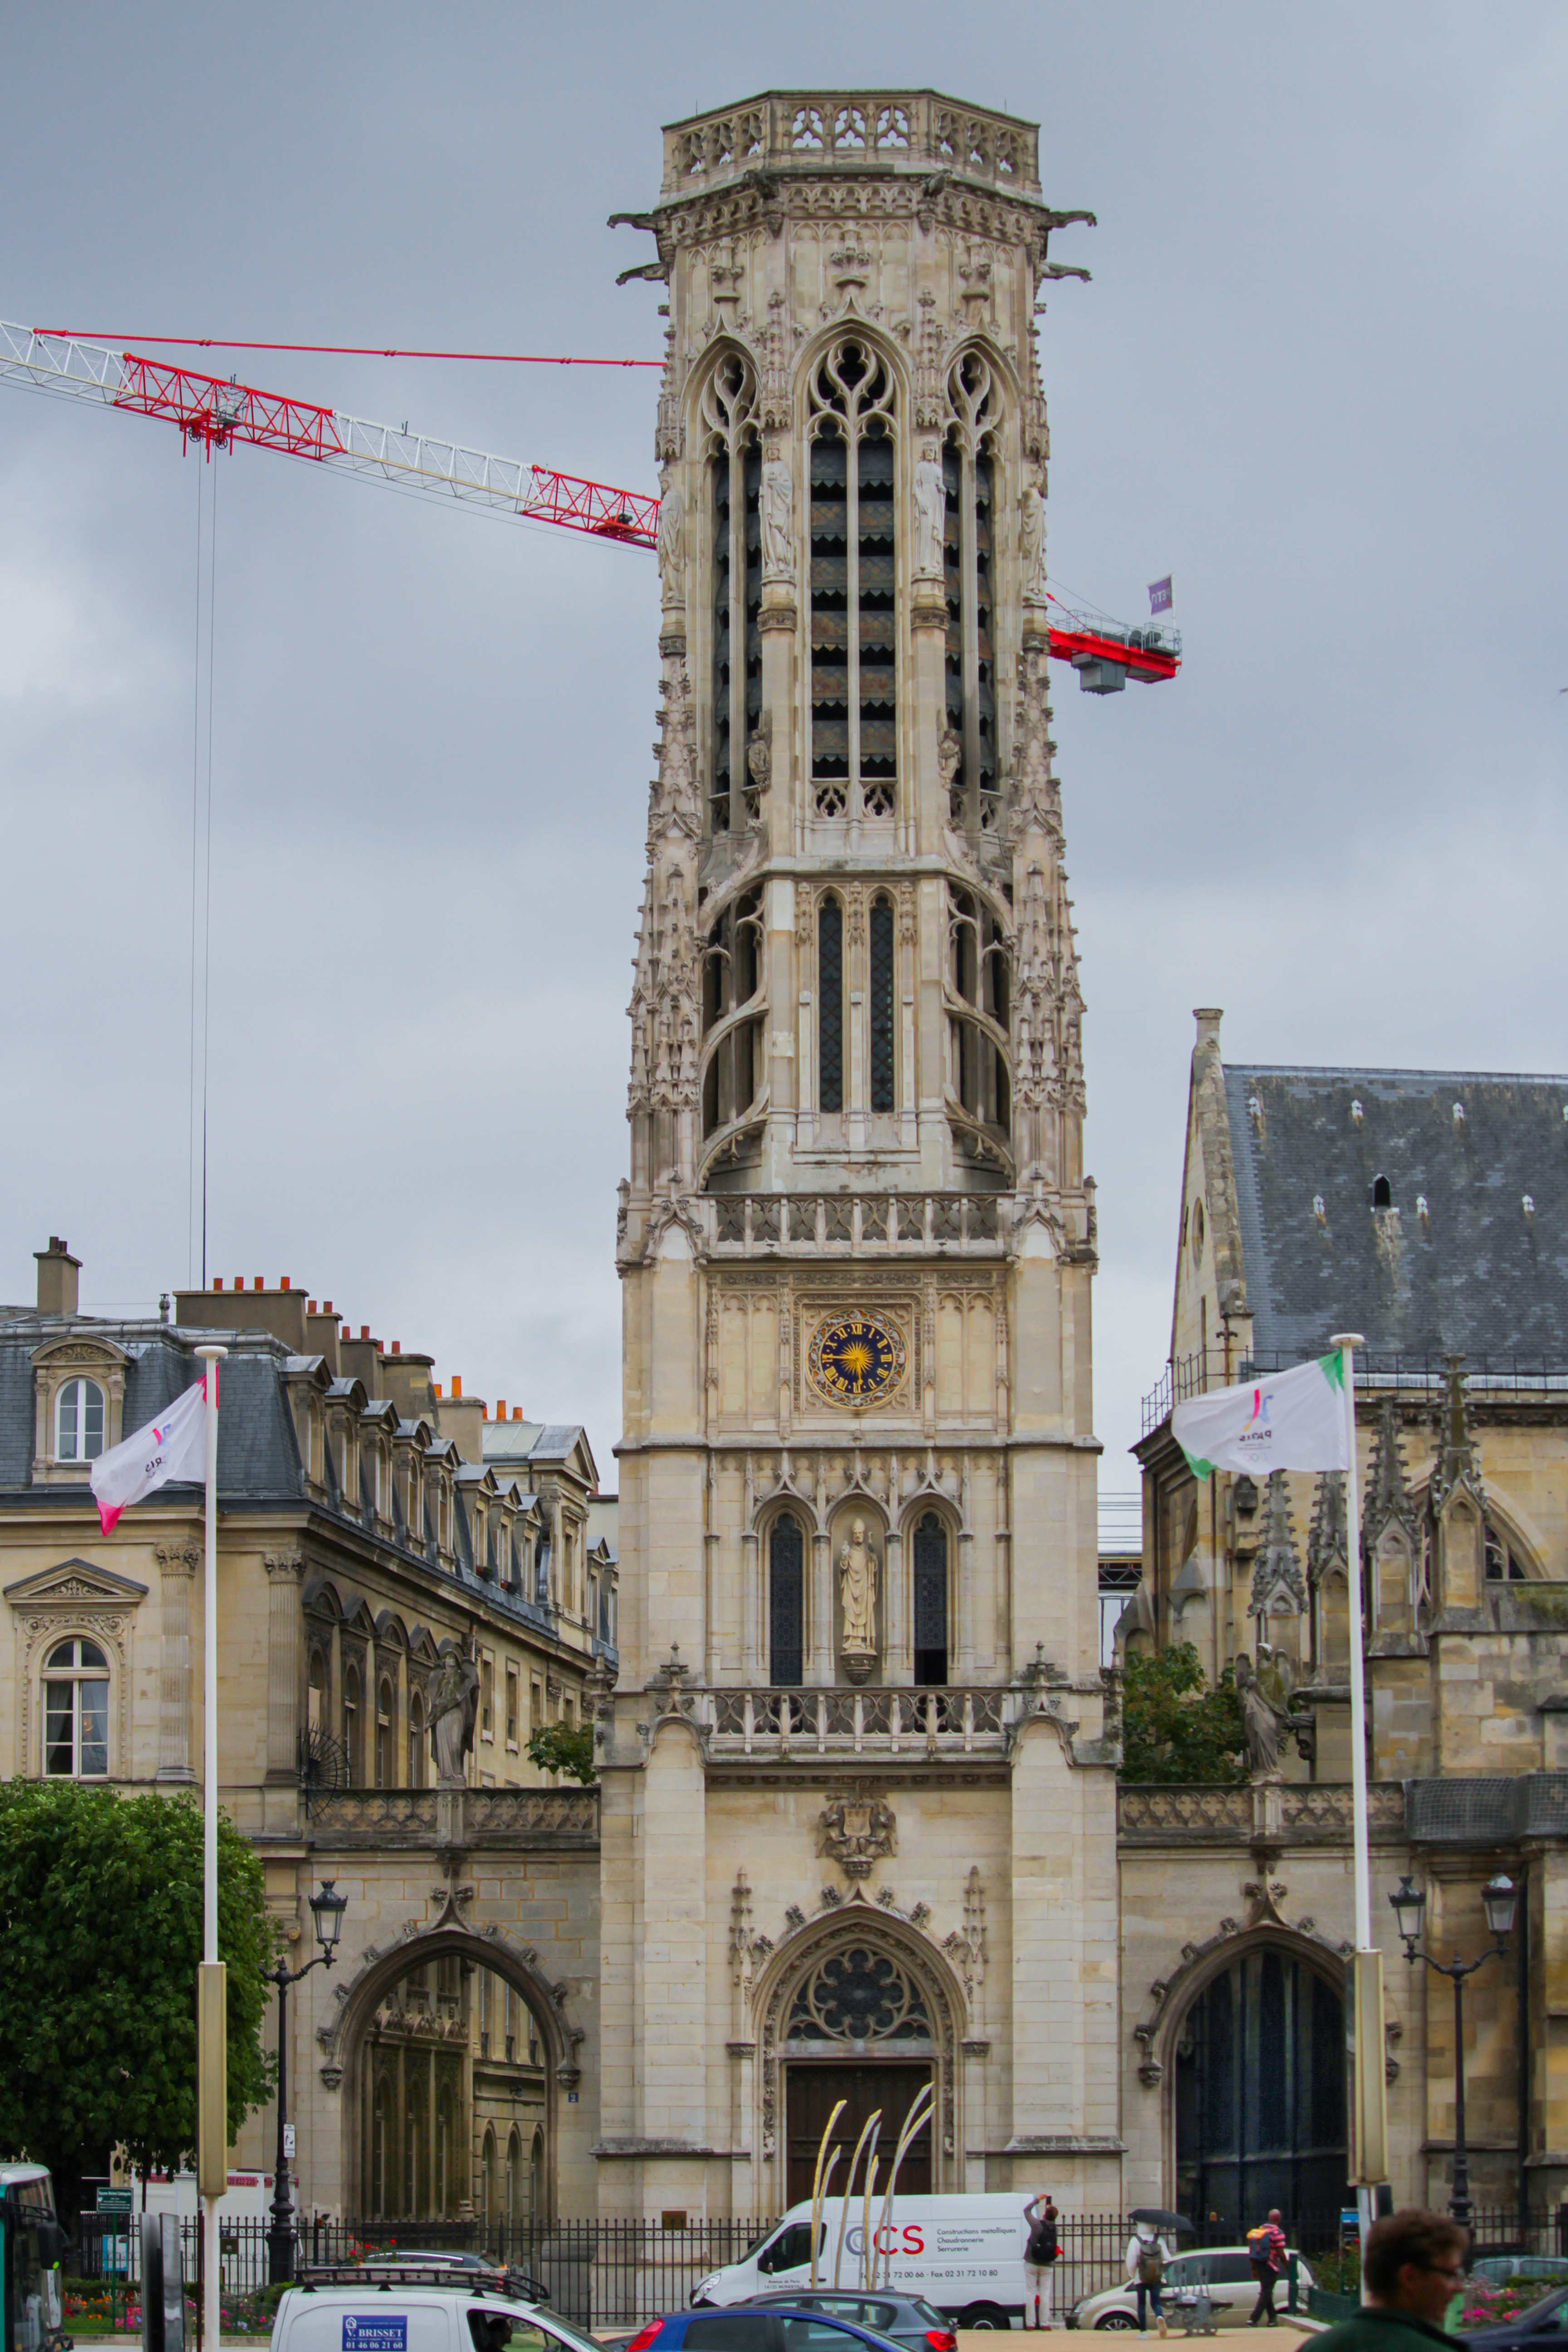
paris, france, canon7d, building, landmark, city, tower, metropolis, metropolitan area, sky, street, tourist attraction, facade, downtown, bell tower, town square, plaza, tours, steeple, window, skyscraper